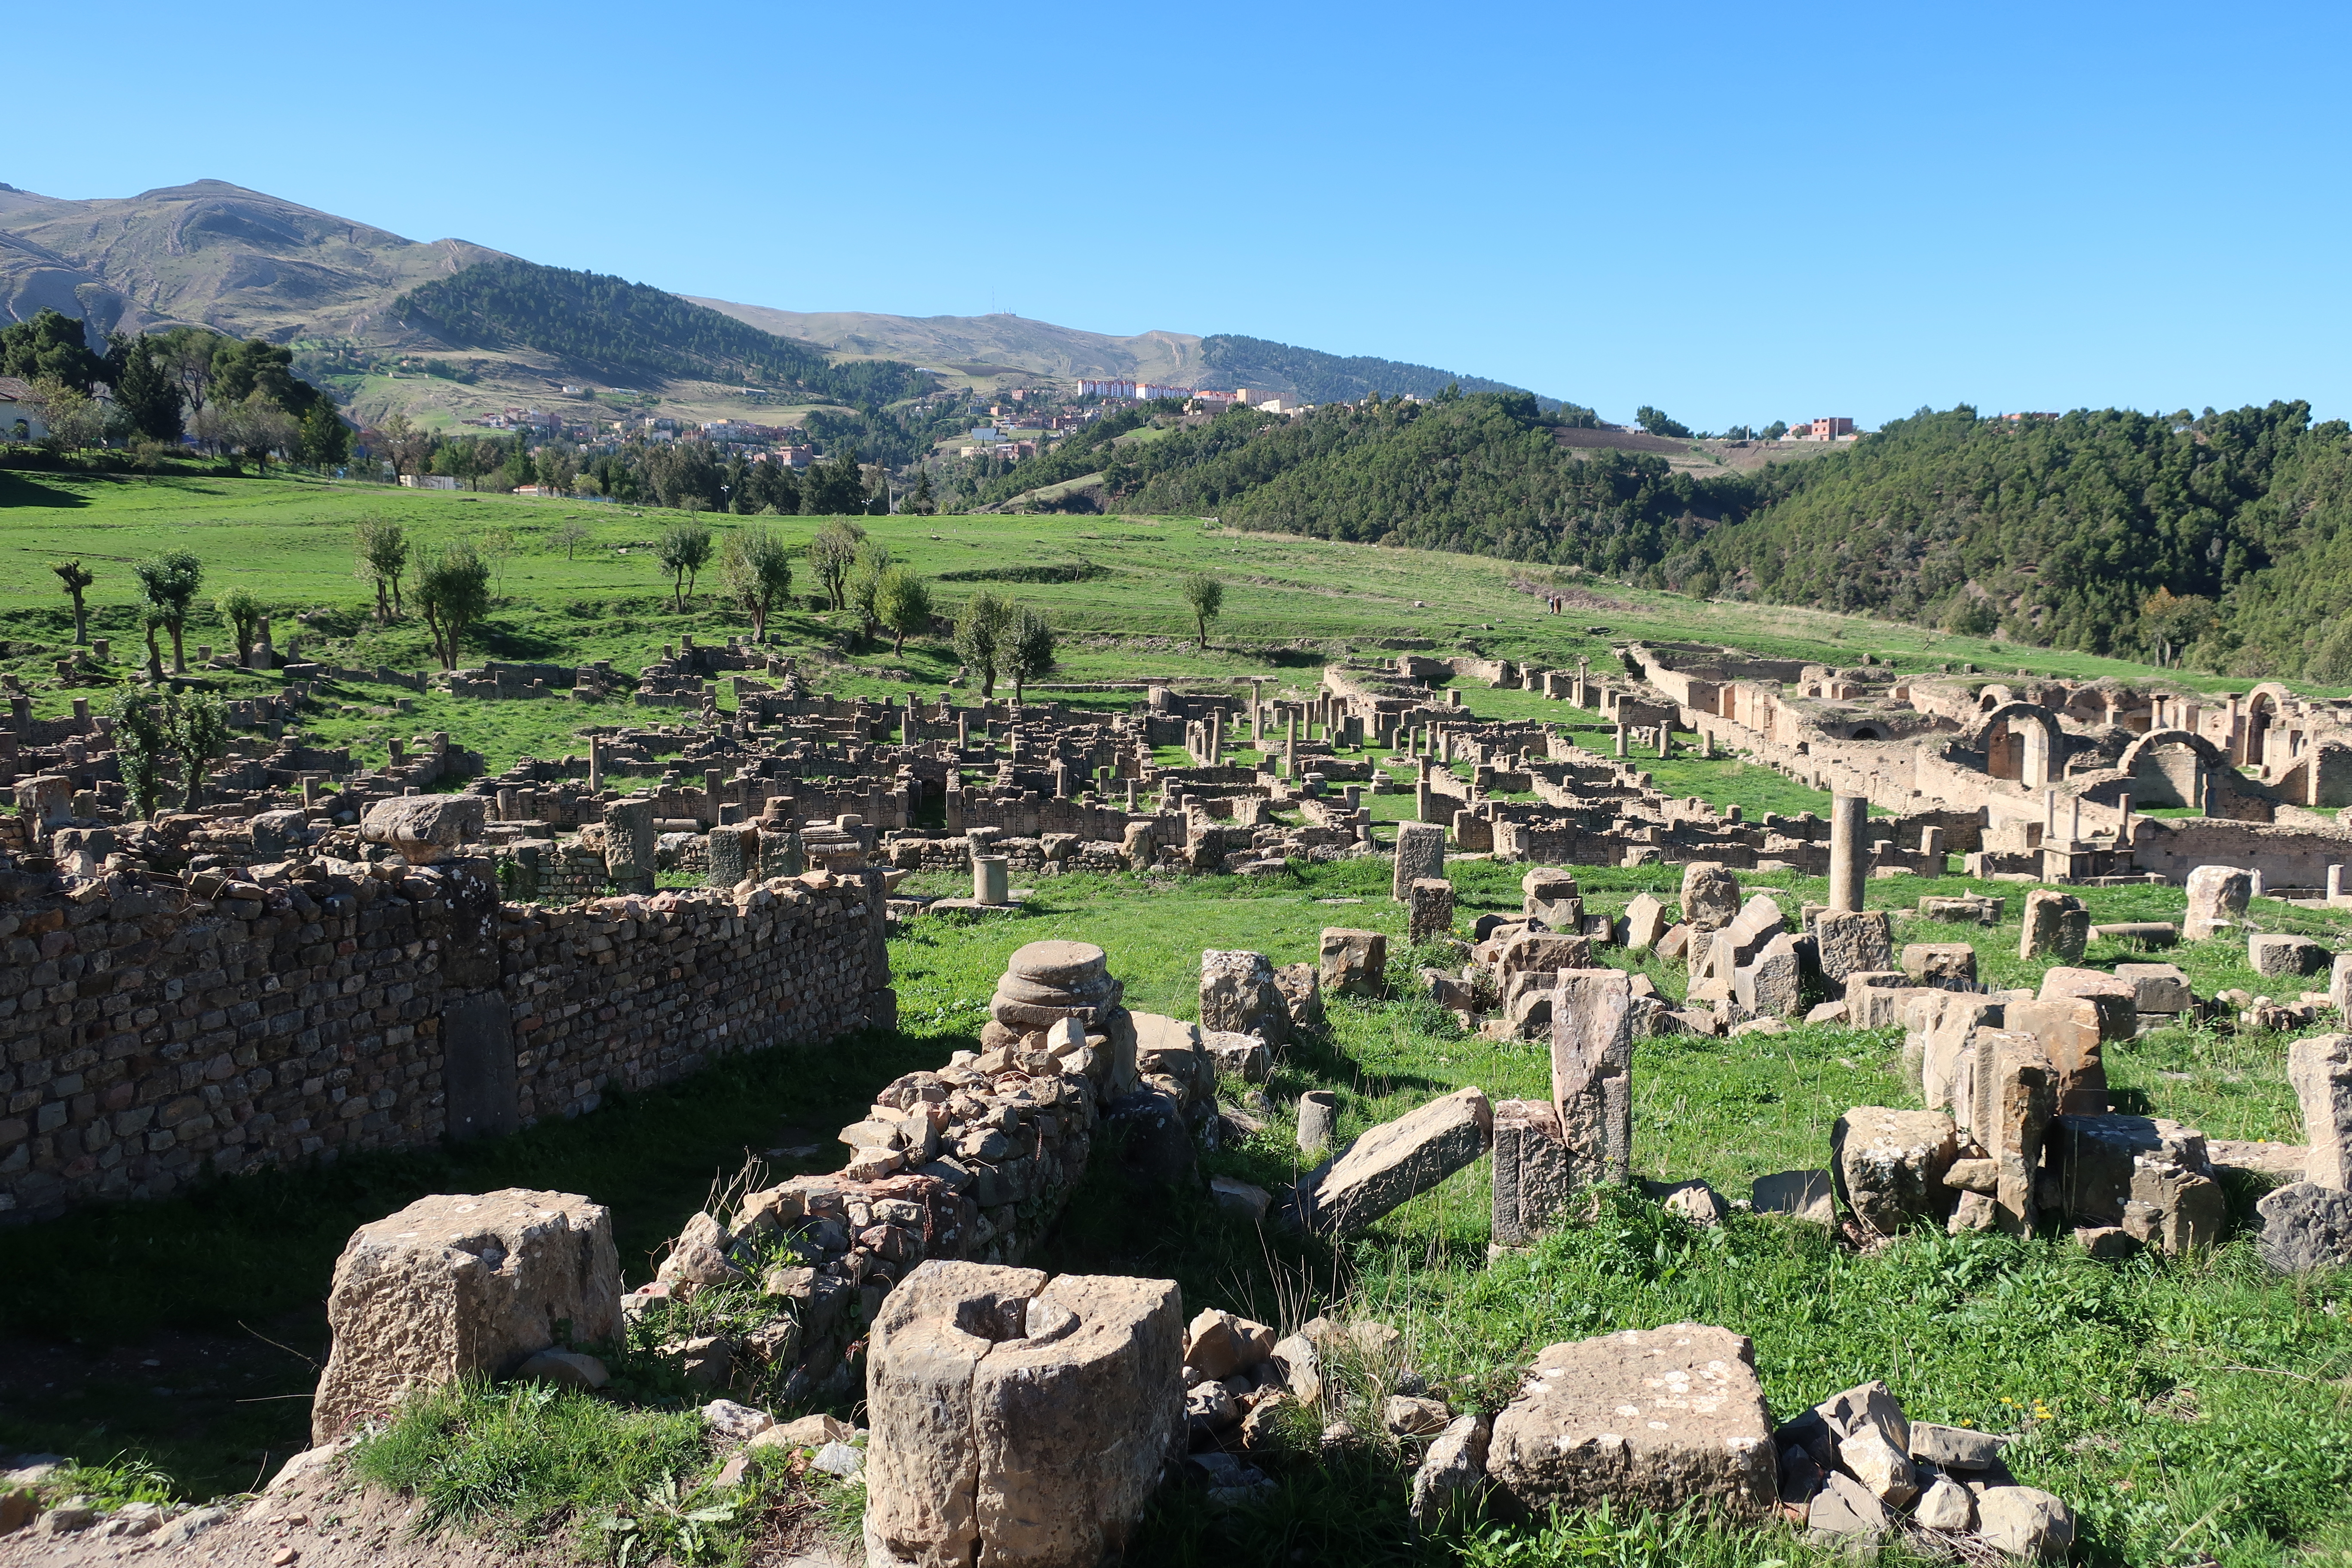
travel, temple, stone, architecture, ancient, tourism, reap, building, ruin, tower, old, monument, religious, reflection, site, heritage, exterior, tomb, historic site, ancient history, ruins, archaeological site, stone carving, rock, carving, sculpture, history, medieval architecture, city, sky, outcrop, tree, place of worship, statue, national park, world heritage site, village, rural area, grass, landscape, mountain, escarpment, unesco world heritage site, hill, pasture, national trust for places of historic interest or natural beauty